G.I. Joe: Retaliation

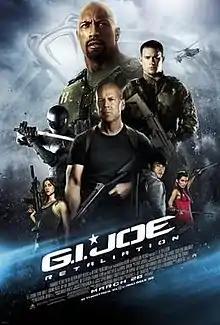
Theatrical release poster

G.I. Joe: Retaliation is a 2013 American military science fiction action film based on the "G.I. Joe" toy line. It is the second installment in the "G.I. Joe" film series and the sequel to "" (2009). Directed by Jon M. Chu and written by Rhett Reese and Paul Wernick, the film features an ensemble cast with Lee Byung-hun, Ray Park, Jonathan Pryce, Channing Tatum, and Arnold Vosloo reprising their roles from the previous film, while Luke Bracey and Robert Baker take over the role of Cobra Commander, replacing Joseph Gordon-Levitt, and D. J. Cotrona, Adrianne Palicki, Ray Stevenson, Bruce Willis, and Dwayne Johnson round out the principal cast. In the film, heavy machine gunner Roadblock (Johnson) and the surviving G.I. Joes pursue revenge against Cobra for their other comrades' deaths—including his intelligence and infantry specialist Duke (Tatum).